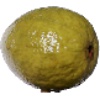
Label: Guava 1